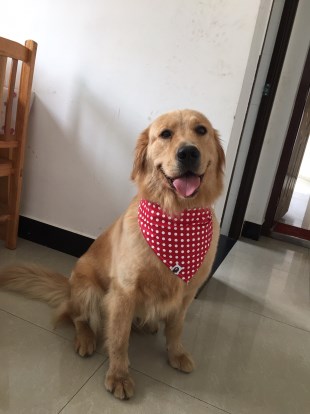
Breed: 5355-n000126-golden_retriever